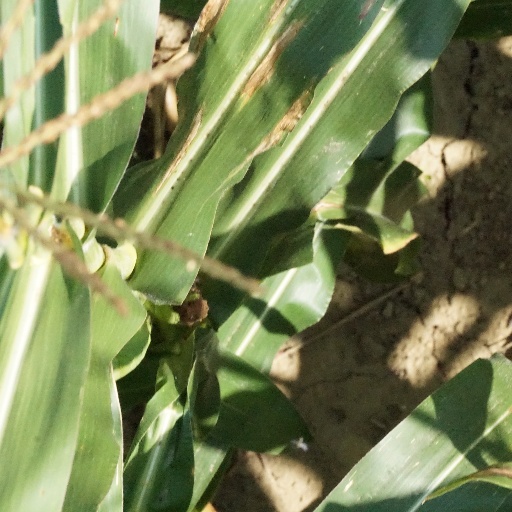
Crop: maize; corn